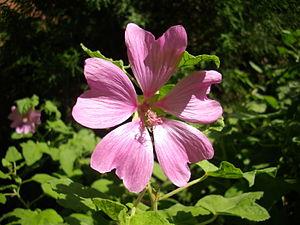
Lavatera thuringiaca, jardin botanique de Metz, août 2011